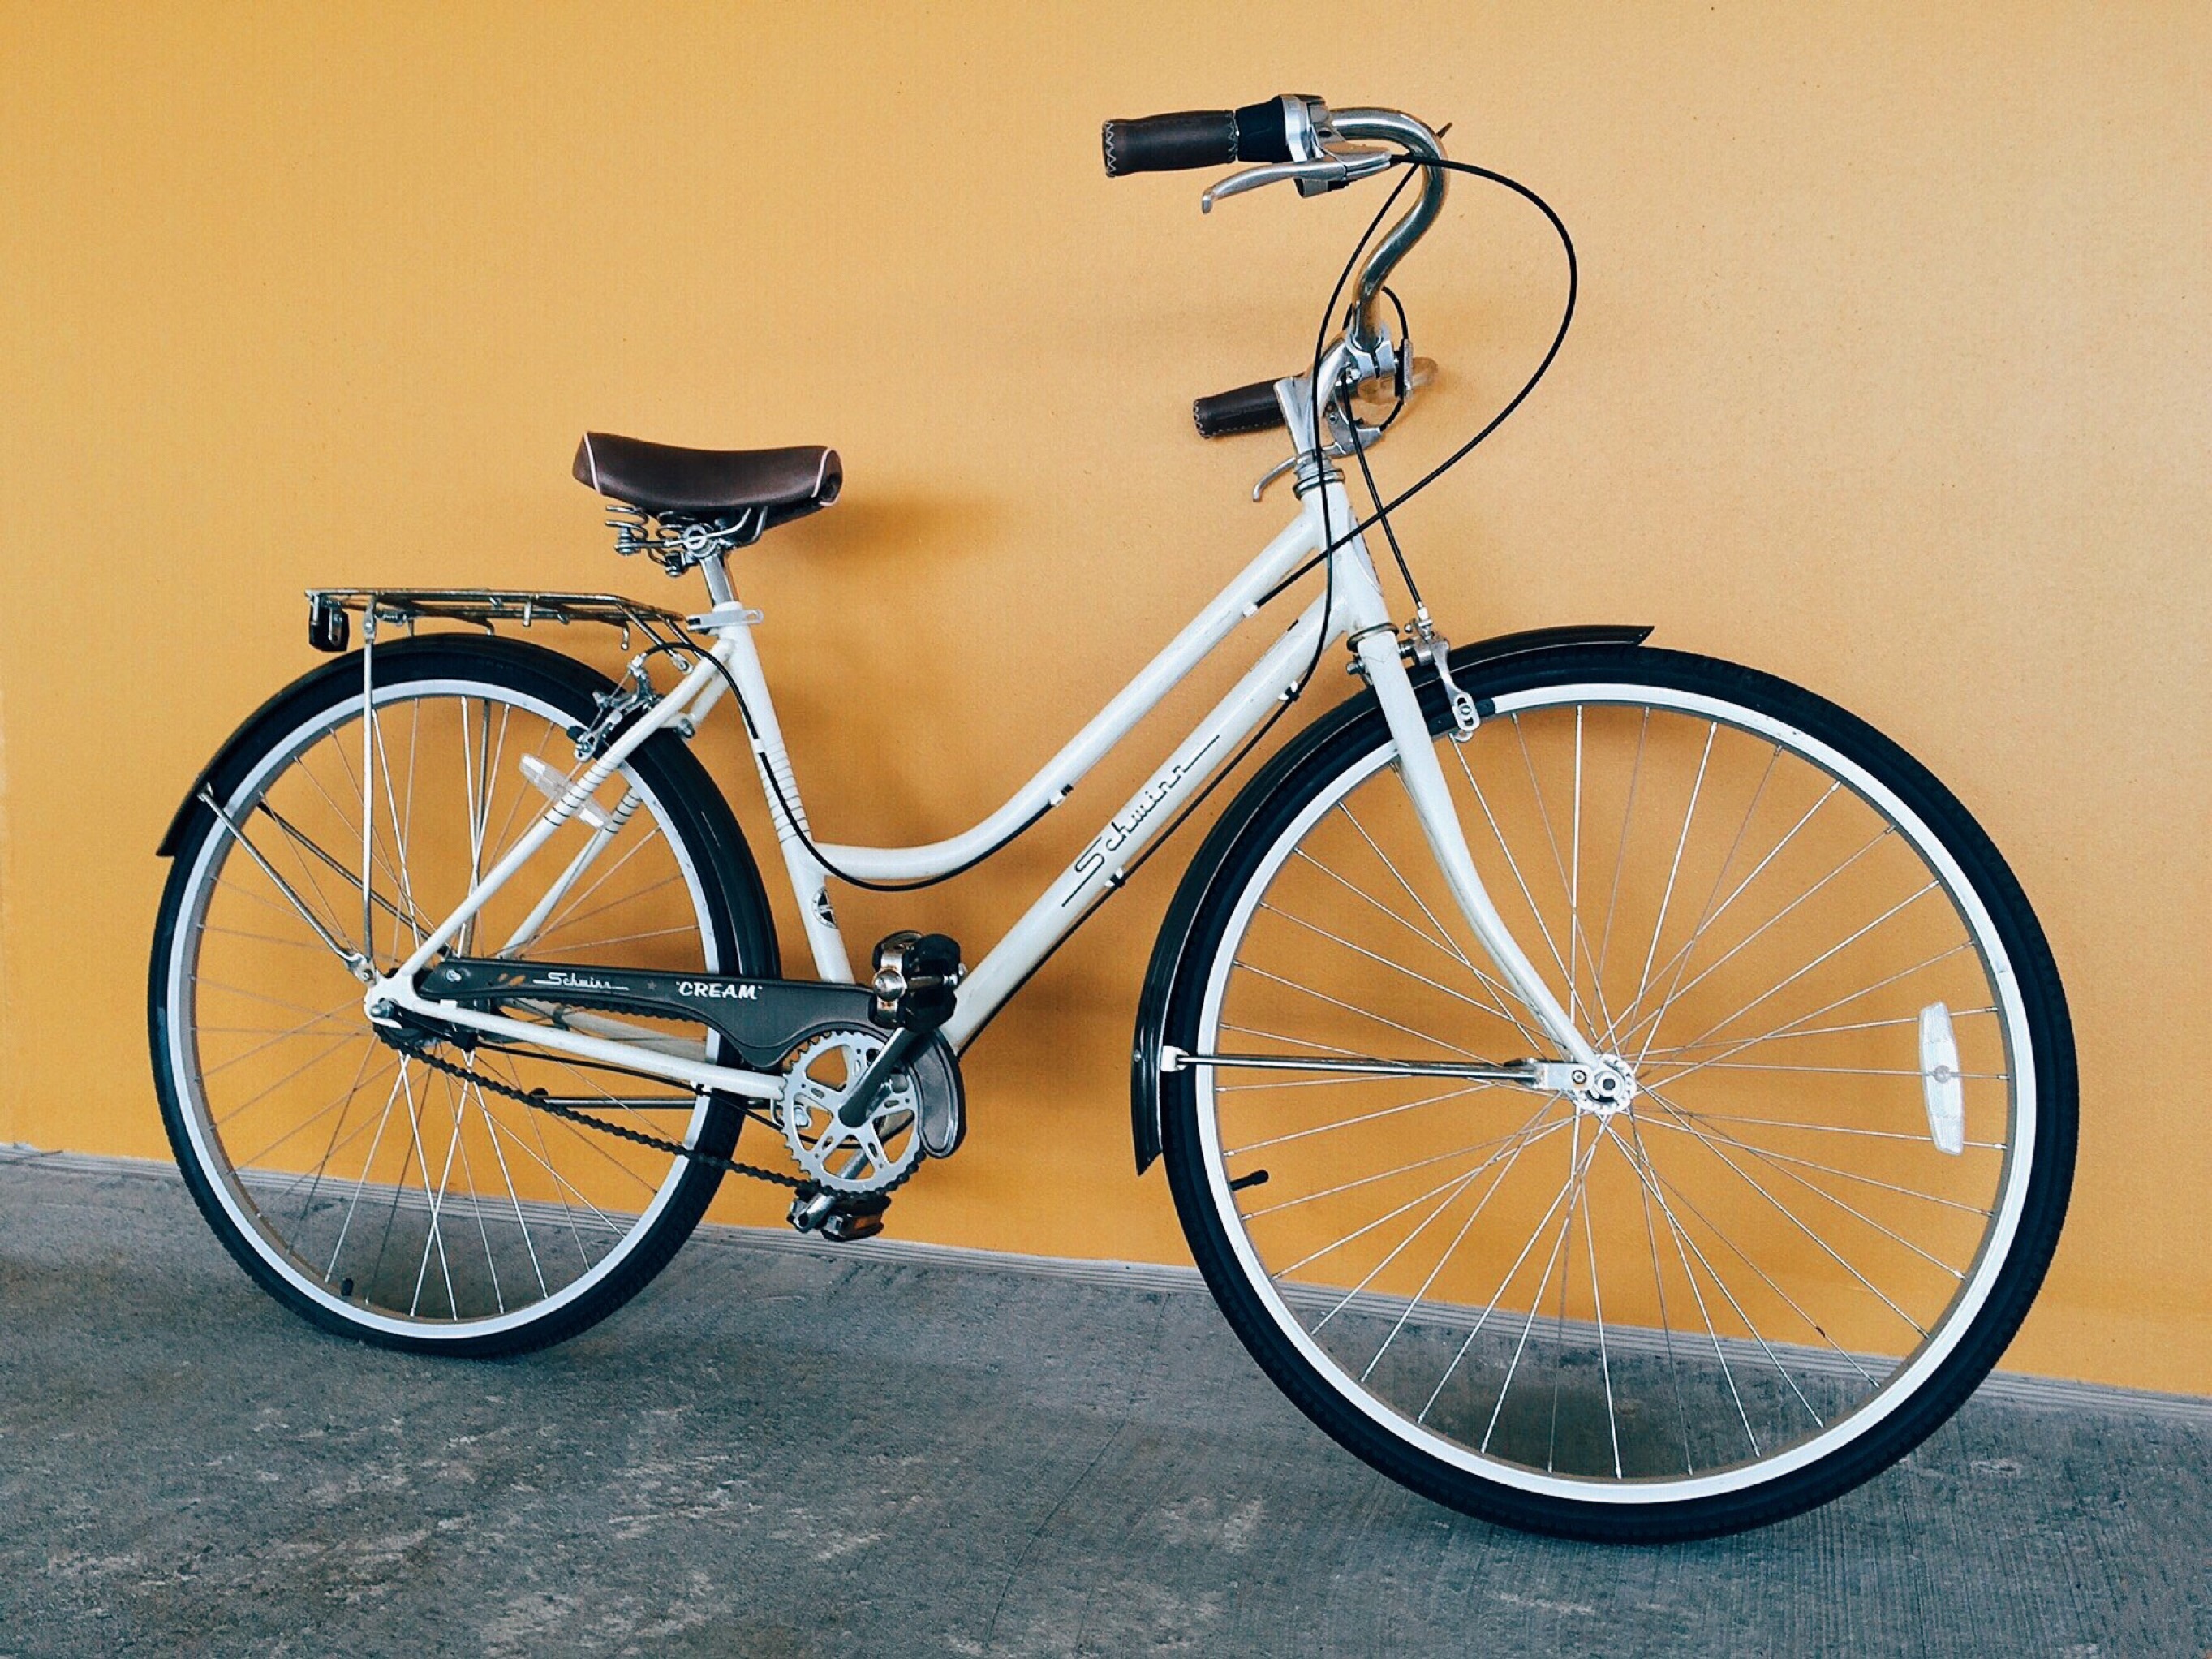
sport, wheel, bicycle, bike, vehicle, sports equipment, mountain bike, biking, bicycle frame, bicycle wheel, land vehicle, cyclo cross bicycle, road bicycle, racing bicycle, hybrid bicycle, electric bicycle